John S. Newman

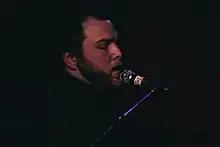

John Stuart Newman is an American film, television and songwriter. He has been mainly commended as a background writer for major television shows, winning a Daytime Emmy award for his work in "Days of Our Lives".